Lakshmi (1982 film)

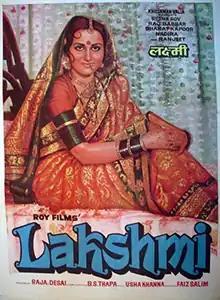
Theatrical release poster

Lakshmi is a 1982 Hindi-language drama film, produced by Raja and Desai under the Roy Films banner and directed by B.S. Thapa. It stars Raj Babbar and Reena Roy. Jeetendra makes a special appearance and music was composed by Usha Khanna.